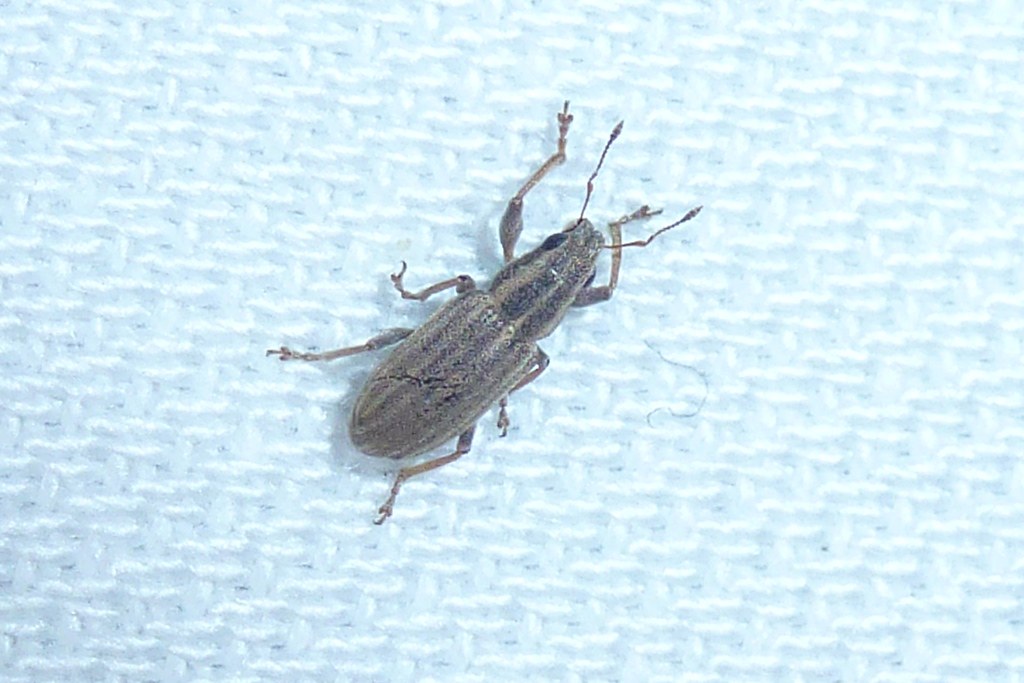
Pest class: pea_leaf_weevil